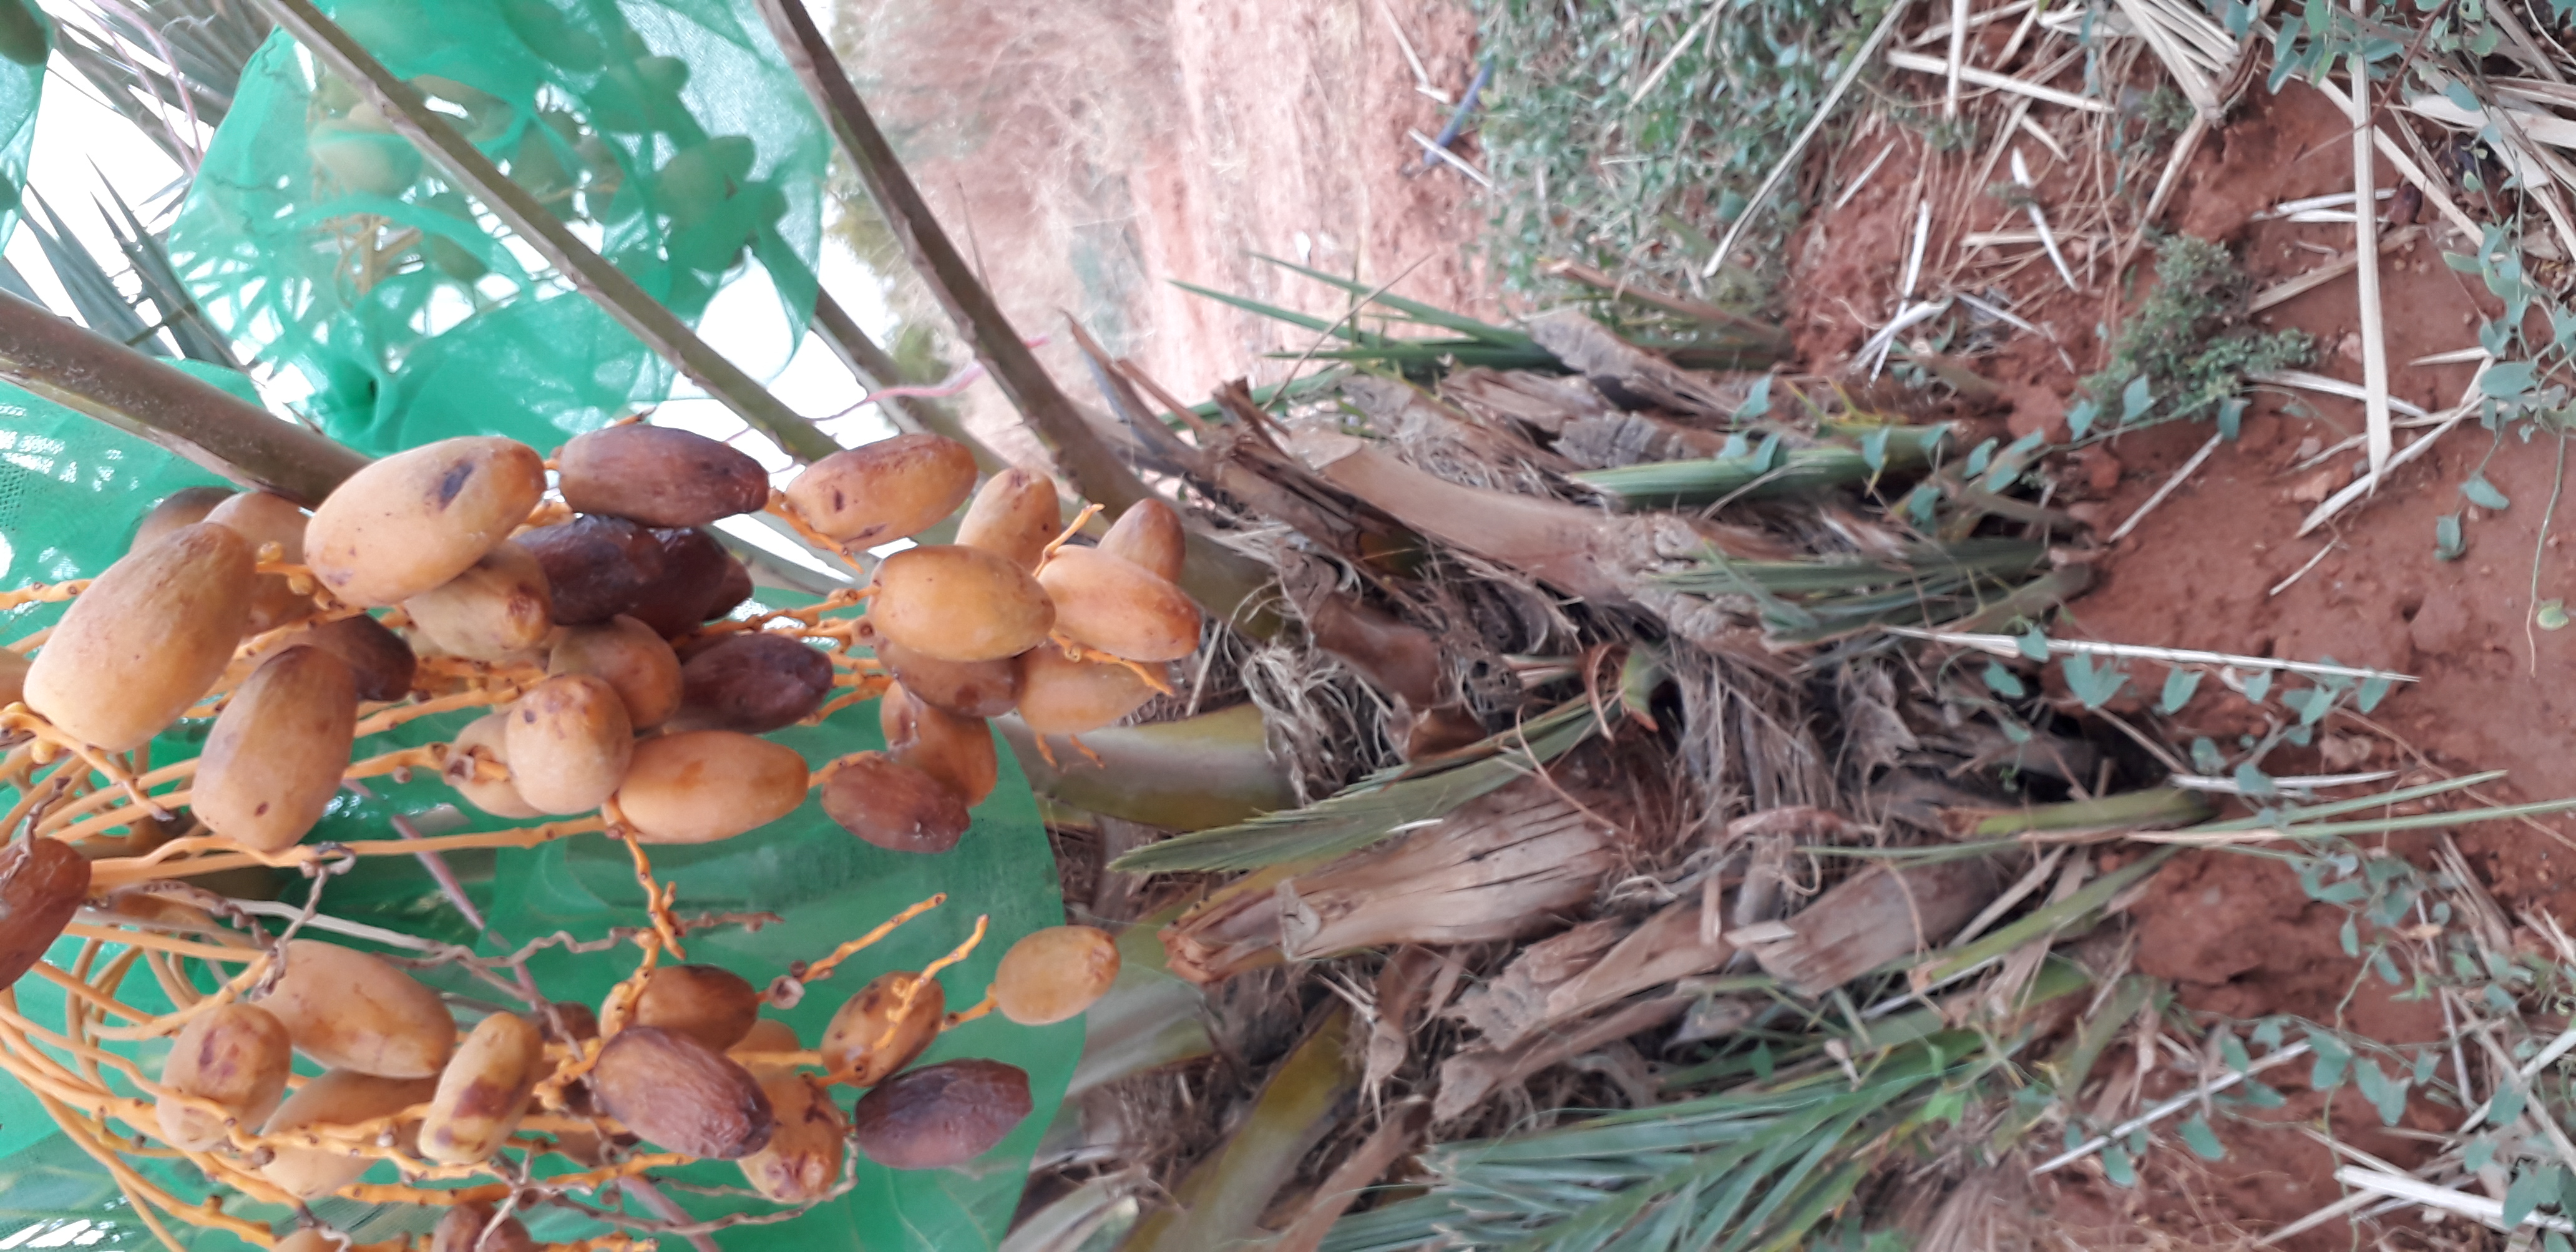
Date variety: Boumajhoul